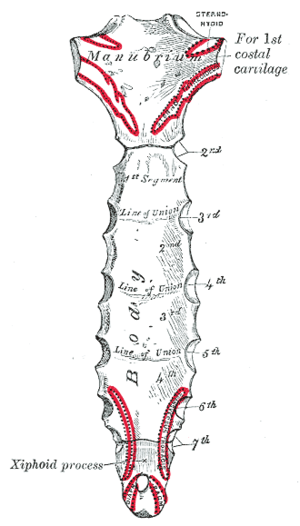
Le processus xiphoïde, ou apophyse xiphoïde, est une structure osseuse ou cartilagineuse qui se situe à la partie inférieure du sternum. Il est relié à la base du corps du sternum par la synchondrose xipho-sternale et se projette au niveau de la 8ᵉ vertèbre thoracique.
Le sternum est un os plat, impair, symétrique, situé au niveau de la partie antérieure de la cage thoracique sur lequel viennent s'attacher en avant les côtes et qui s'étend de T2 à T11.